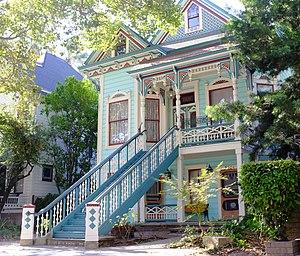
Ceci est la liste des lieux historiques inscrits sur le registre national dans le comté de Sacramento en Californie.